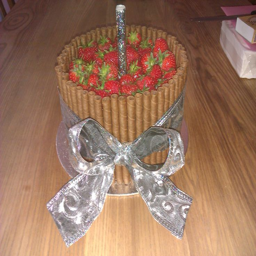
a 40th birthday cake for a beautiful friend